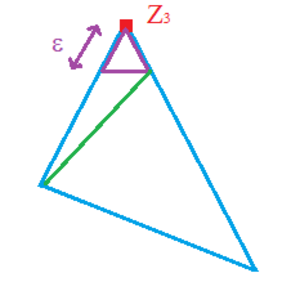
Triangle pour la démonstration du Lemme de Goursat
En analyse complexe, le lemme de Goursat est une version faible du théorème intégral de Cauchy. Selon ce lemme, si une fonction d'une variable complexe est définie et dérivable au voisinage d'un rectangle ou d'un triangle, alors son intégrale curviligne sur le contour est nulle. Initialement, le lemme de Goursat a été pressenti en 1814 par Augustin Louis Cauchy, qui intégra des fonctions d'une variable complexe sur des rectangles.